Theodore Roosevelt National Park

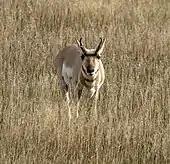
Pronghorn

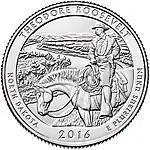
The park is featured on the reverse of North Dakota's 2016 America the Beautiful quarter, and depicts Theodore Roosevelt and the Little Missouri River

According to the A. W. Kuchler U.S. Potential natural vegetation Types, Theodore Roosevelt National Park has two classifications; a Wheatgrass/Needlegrass ("66") vegetation type with a North Mixed grass prairie ("18") vegetation form, and a Northern Floodplain ("98") vegetation type with a Floodplain Forests ("24") vegetation form.